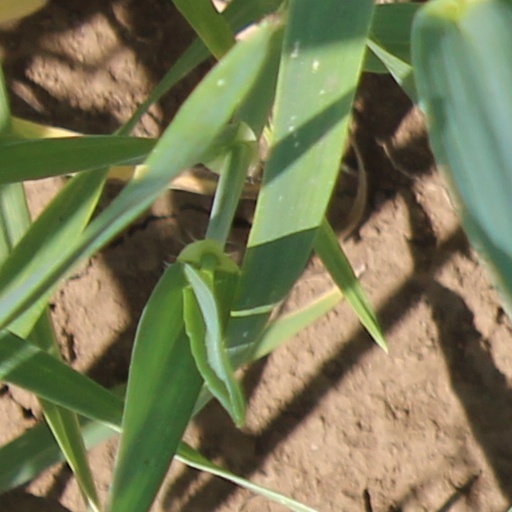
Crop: wheat